Abish Khatun

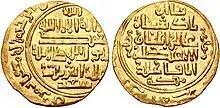
Gold coin of Abish Khatun, citing Ilkhan Abaqa as overlord

Abish Khatun – was the 9th and last ruler of the Salghurids of Shiraz from 1264 to 1284.